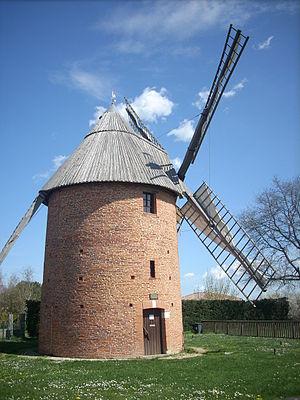
Moulin à vent de Saint-Lys
Saint-Lys est une commune française située dans le département de la Haute-Garonne, en région Occitanie.